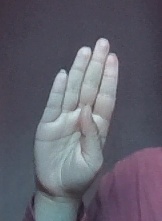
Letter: kaaf